Chiltern Main Line

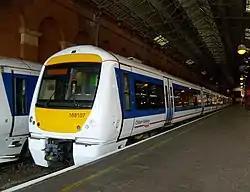
Chiltern Railways ordered 19 Class 168 DMUs for its Marylebone–Birmingham services

With the sectorisation of British Rail in the mid-1980s, operations south of Banbury fell under the control of Network SouthEast in 1986, under the "Thames & Chiltern" sub-sector; this was split later into two constituent parts. In 1987, a new station was opened at Haddenham & Thame Parkway. Birmingham Snow Hill reopened in 1987, on a much smaller scale than the original, beneath a multi-storey car park; its tunnel was reinstated and new platforms added to the through lines at Moor Street, where the terminus was taken out of use. Leamington/Stratford services were diverted to Snow Hill.